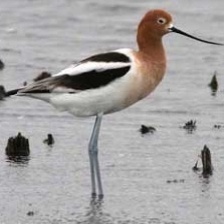
Species: AMERICAN AVOCET
Scientific name: PSITTACULA EUPATRIA